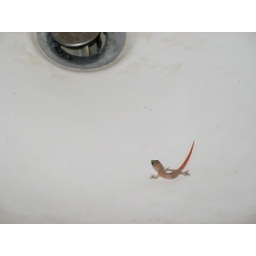
Baby lizard in our bathroom sink